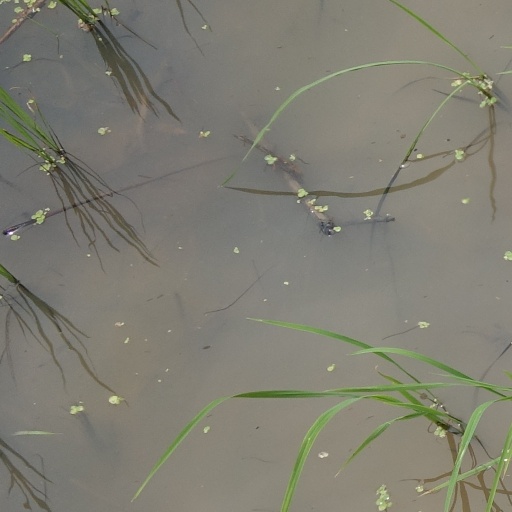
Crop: rice